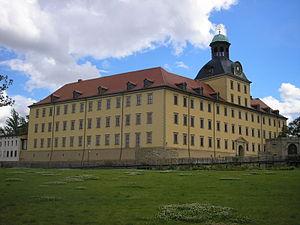
Le Land de Saxe-Anhalt en Allemagne est réputé pour ses châteaux, des châteaux forts aux châteaux baroques ou néoclassiques. On peut distinguer les châteaux suivants :